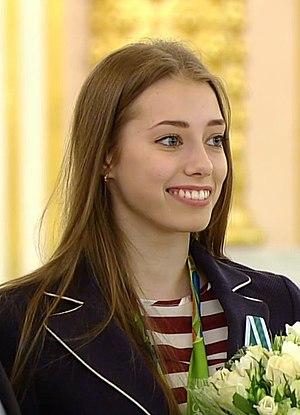
Vera Biriukova est une gymnaste rythmique russe, née le 11 avril 1998 à Omsk.